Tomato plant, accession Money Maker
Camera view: horizontal (90 deg, fisheye); turntable rotation: 30 degrees
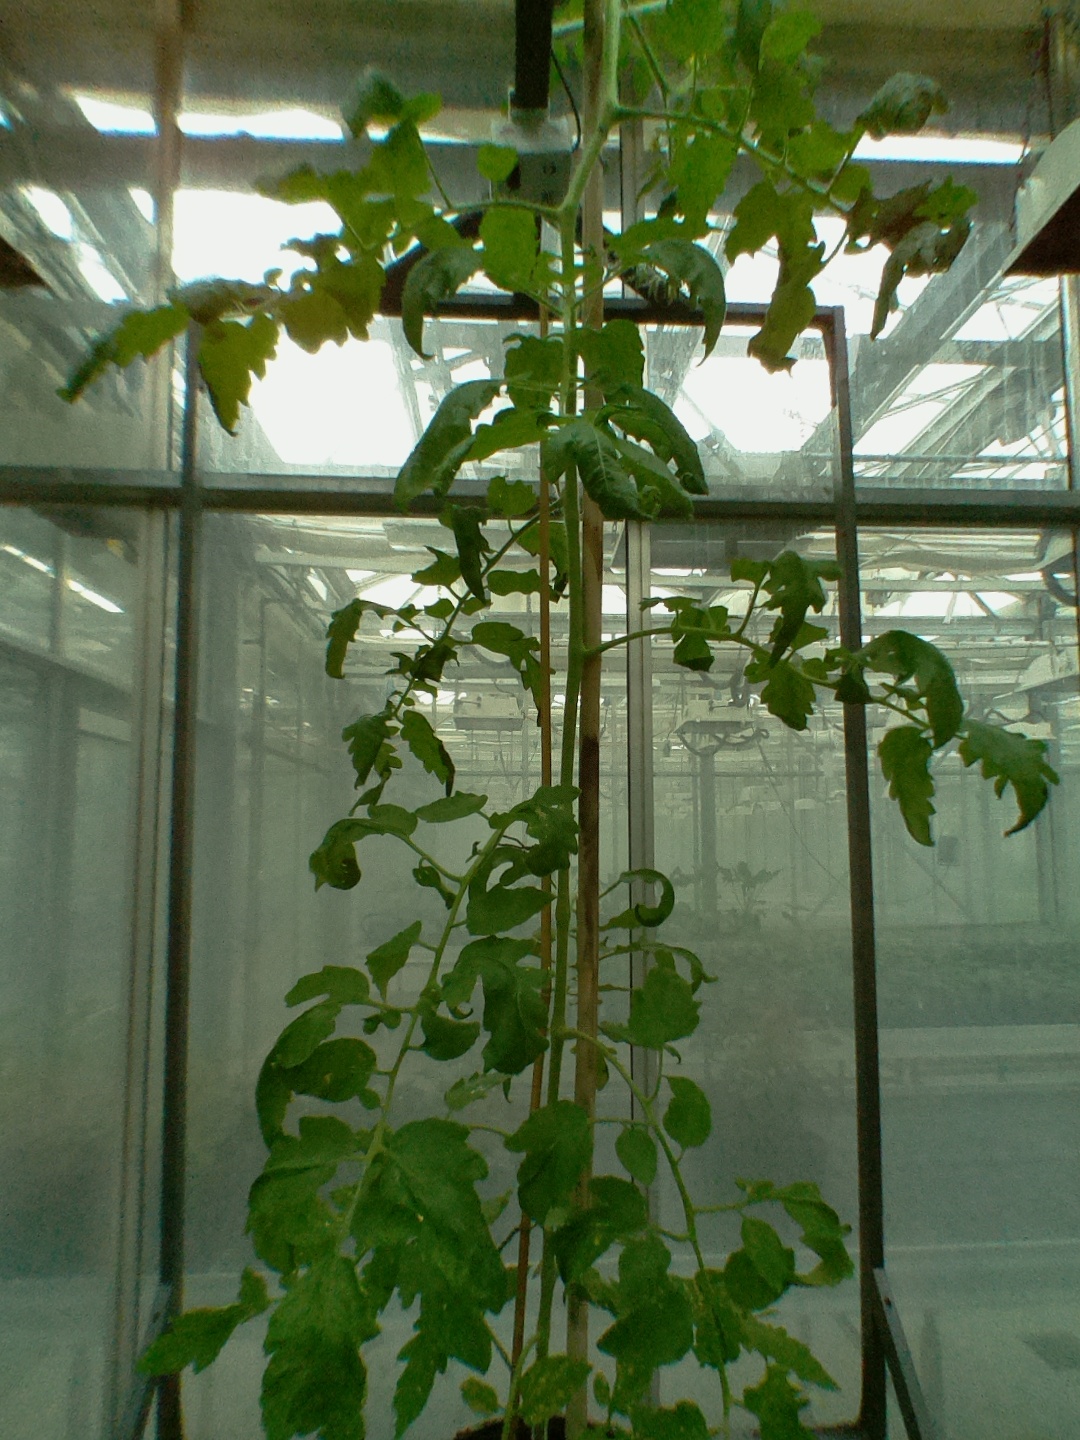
BBCH growth stage 70: Fruits at the main stem or branches visibles